2007 UAW-Ford 500

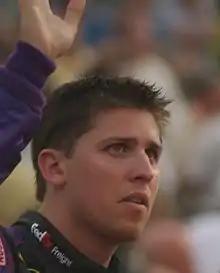
Denny Hamlin led more laps than any other driver, 40.

The race started at 2:21 p.m. Waltrip led the pack on the run to the first corner, but Blaney got ahead of him to take the first position at the end of the first lap. On lap two, Labonte made it three-abreast going to the finish line, and took the lead, before losing it to Vickers on the following lap. Waltrip steered right to reclaim first place on lap four, and held it for the next lap when Labonte returned to the head of the pack. The sixth lap had Robby Gordon pushed by other cars to become the new leader, which he retained until Vickers returned to the front on lap nine. In the meantime, Hamlin moved from eighteenth to fourth. He took the lead for the first time with assistance from Andretti on lap 12. The first caution was necessitated on lap 17 as Andretti's right-front tire blew, removing one of his car's fenders, and scattering debris on the track. Most of the leaders, including Hamlin, made pit stops for fuel, tyres and car adjustments. Petty led the field for one lap before making his stop on the 20th lap, and Johnson was the leader on the next lap before doing the same.